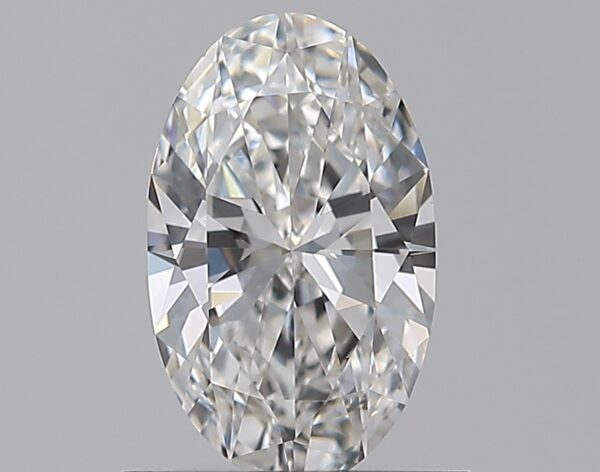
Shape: oval
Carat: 0.72
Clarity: VS1
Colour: E
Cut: EX
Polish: EX
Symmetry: VG
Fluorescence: ST
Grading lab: GIA
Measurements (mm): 7.89 x 4.81 x 2.84